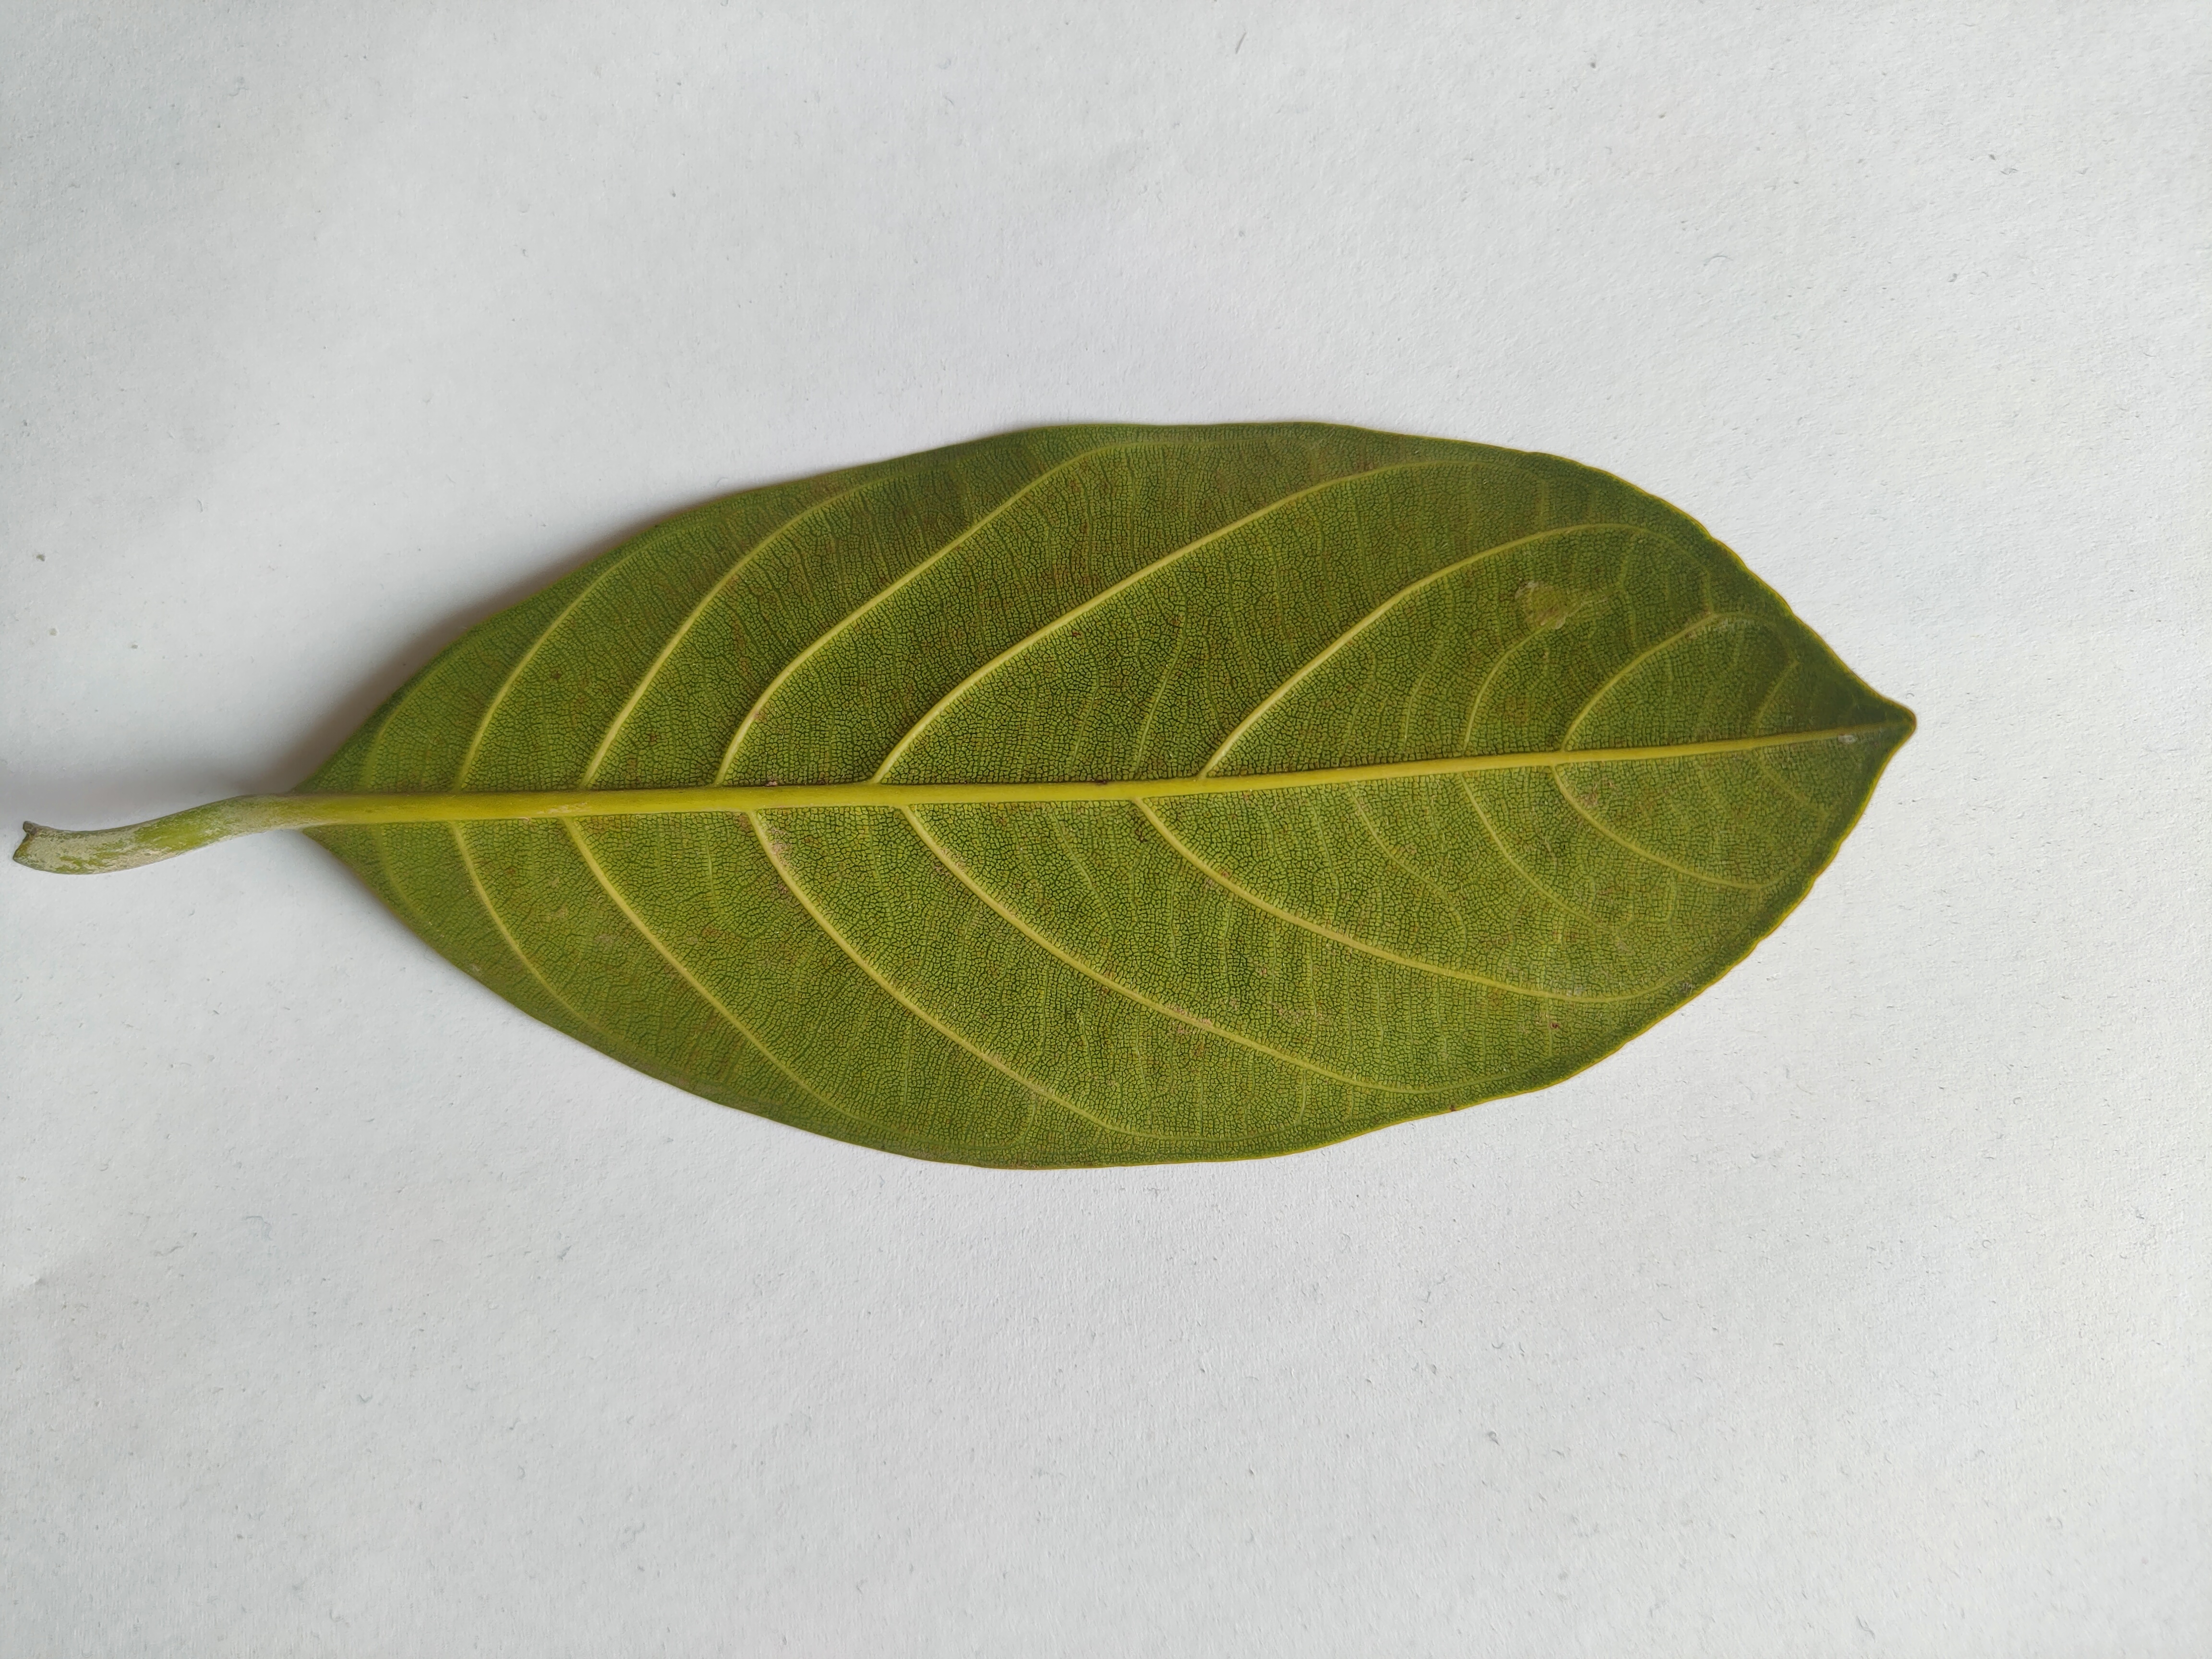
Leaf variety: Jackfruit